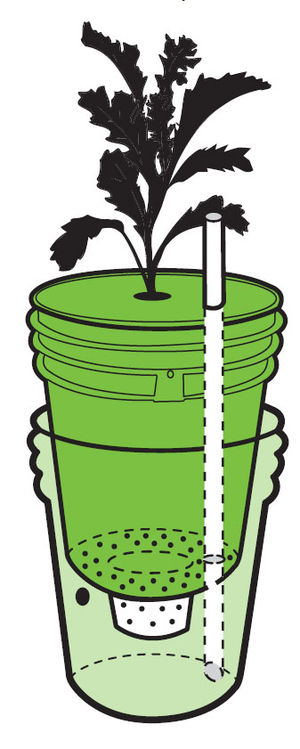
Selvvandende plantebeholder
Selvvandende plantebeholder
En selvvandende plantebeholder er et generisk navn for en speciel type af plantebeholdere, som anvendes til indendørsplanter fx hjemme eller på kontorer - og til udendørsplanter i fx haver og gårdhaver. En selvvandende urtepotte er enhver plantevandingsmetode hvor vand tilføres til planten fra et mindre vandbeholder; fx nedefra, hvilket muliggør at planten suger vandet op via kapillærkraft. Der findes også gør-det-selv selvvandende urtepotte, som tilfører vandet oppefra via en omvendt flaske med vand trykket ned i jorden.